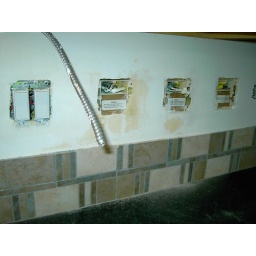
Wall above bar sink requires repairs